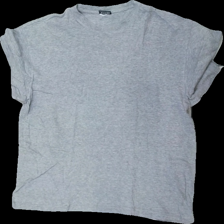
View: front
Type: T-shirt
Category: Men
Brand: Not in the list
Brand text on label: clique
Colors: Grey
Material: ?
Cut: C-collar
Size: L
Season: All
Price range: <50
Recommended usage: Reuse
Description: t-shirt